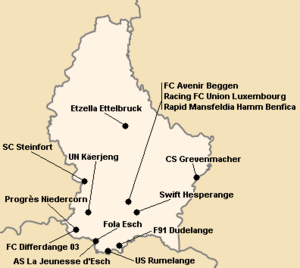
Répartition des clubs en Division Nationale 2008-2009.
La saison 2008-2009 de Division nationale est la quatre-vingt-quinzième édition de la première division luxembourgeoise.